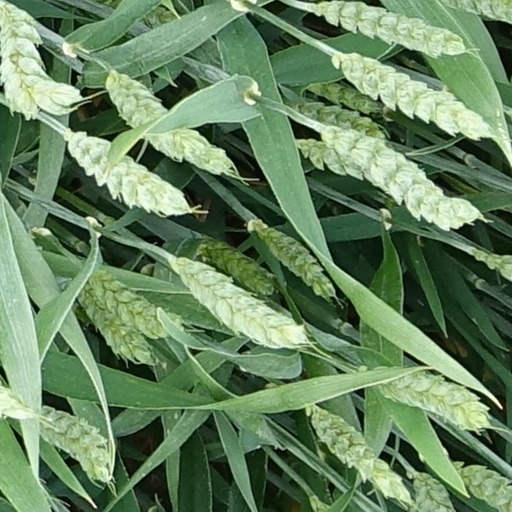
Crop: wheat